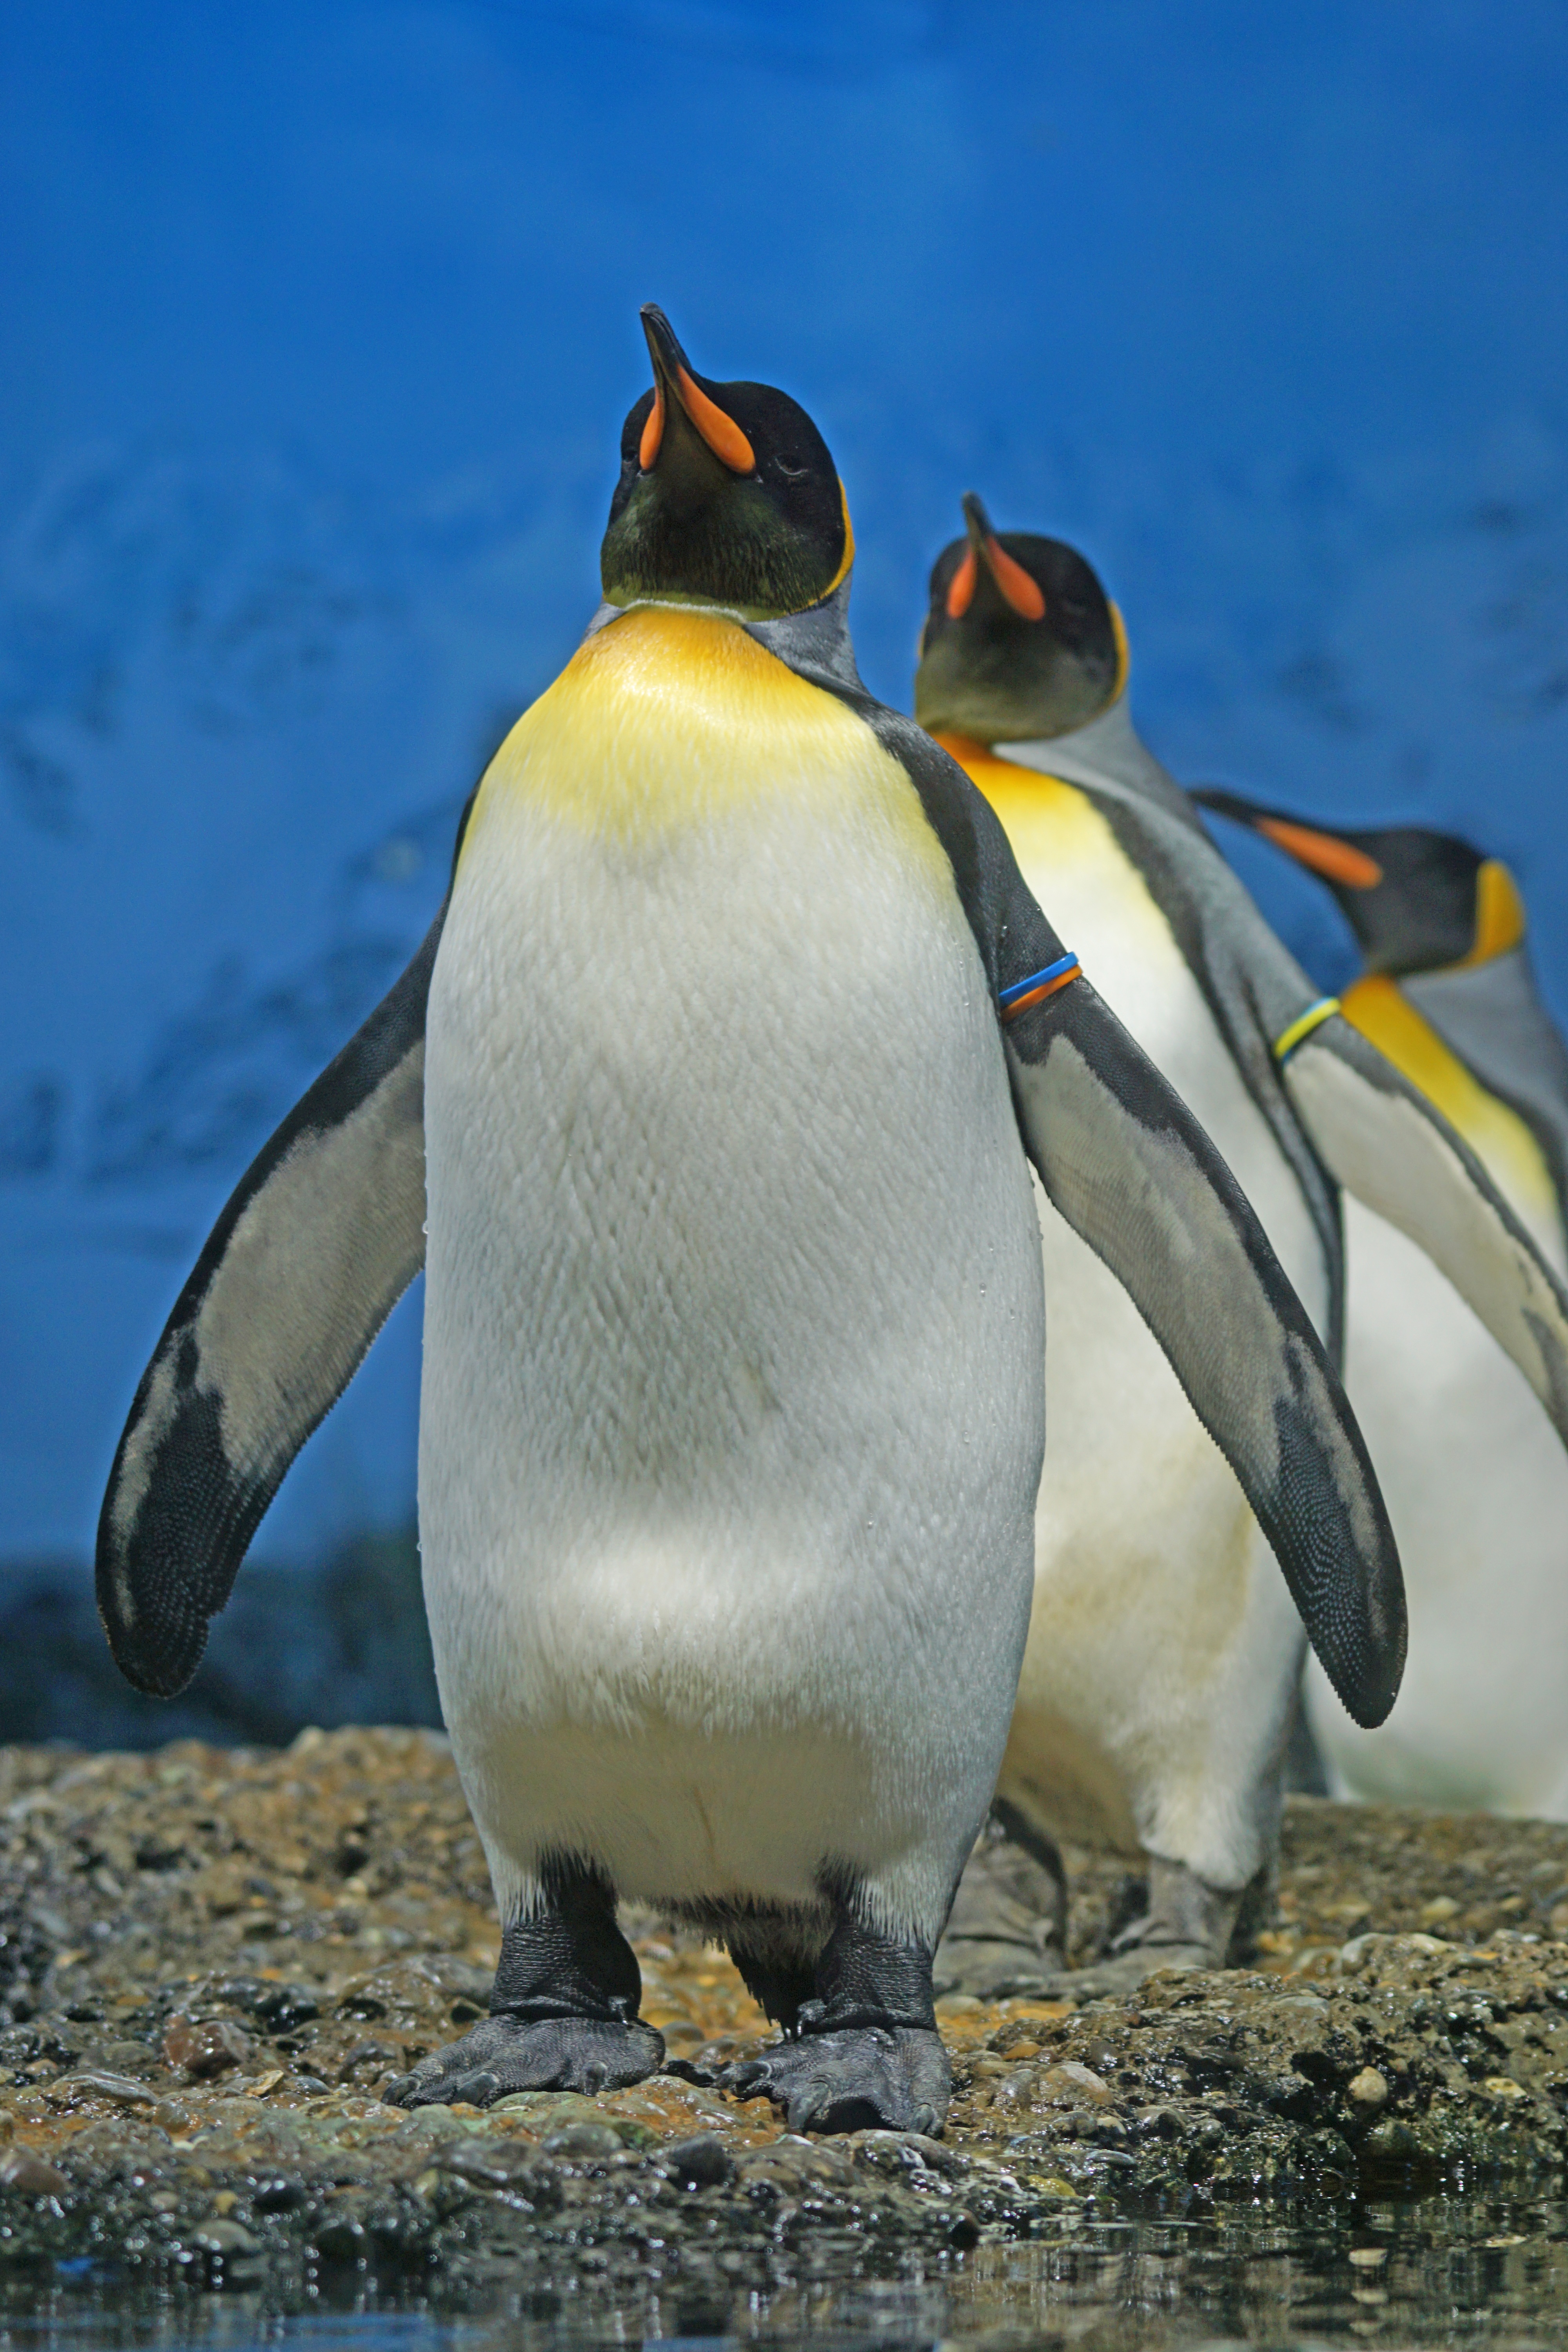
bird, group, animal, wildlife, zoo, beak, fauna, penguin, vertebrate, water bird, wildlife photography, flightless bird, king penguin, beaks, penguin band